Richmond Shipyards

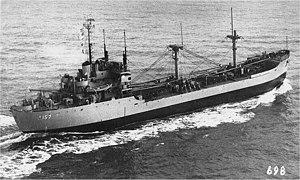
C1 Cargo ship

Kaiser Richmond No. 3 Yard opened in 1943 and built Kaiser's largest ships, the Type C4-class ship, General G. O. Squier-class transport ships. These ships had a 12,420 GRT with a length of 523 feet (159 m). While the yard closed at the end of the war in 1946 the shipyard was not taken apart. The shipyard is still intact and there have been unsuccessful attempts to reopen the yard. Kaiser Richmond No. 3 Yard is at 1040 Canal Boulevard, Richmond at Point Potrero. At 1337 Canal Boulevard Berth 5, Richmond is the SS Red Oak Victory Cargo ship a Museum ship. Kaiser Richmond No. 3 Yard thus became the U.S. National Register of Historic Place and California Historical Landmark. At GPS .